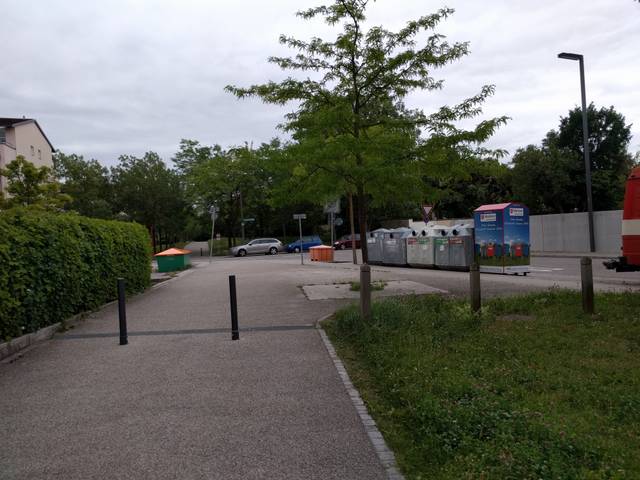
Region: Germany
Coordinates: 49.007, 12.098